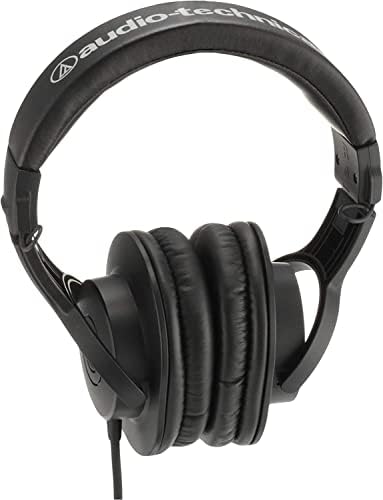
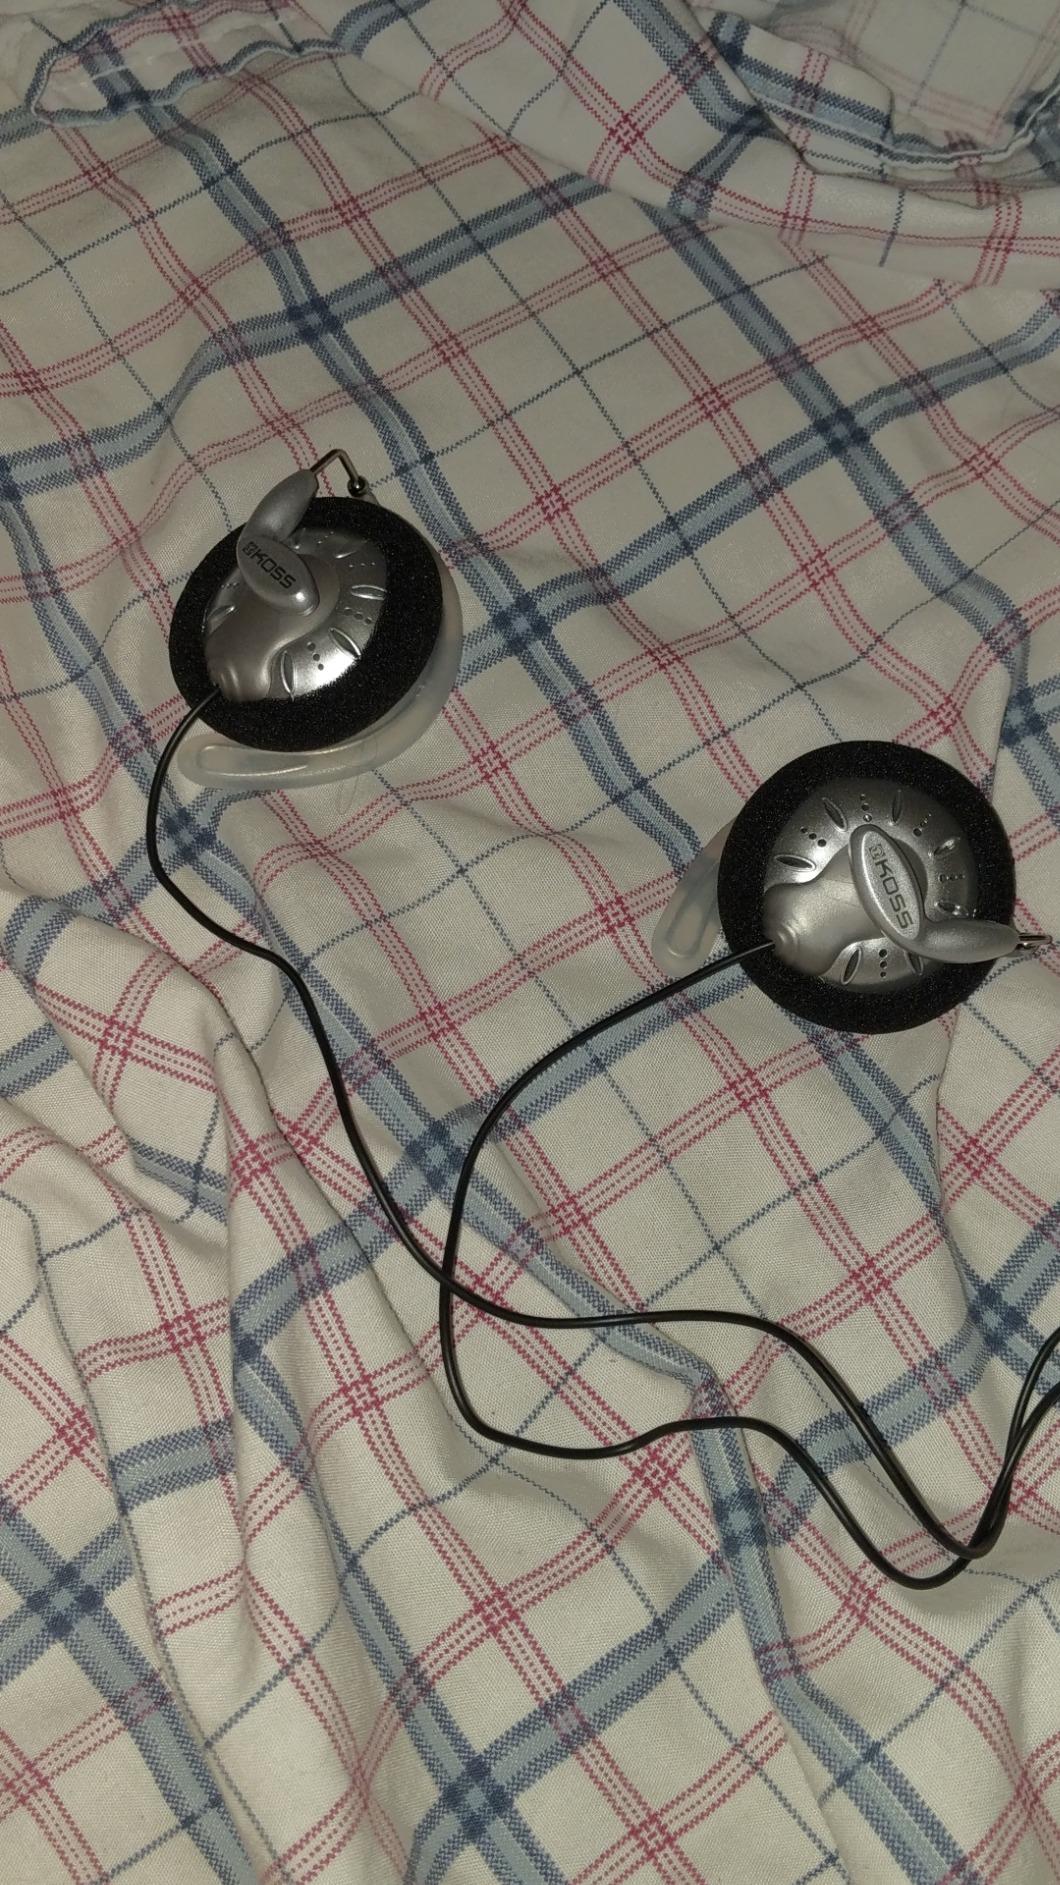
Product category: headphones
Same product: no